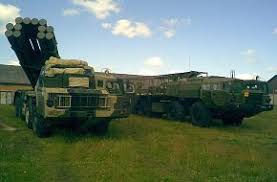
Label: Self Propelled Artillery